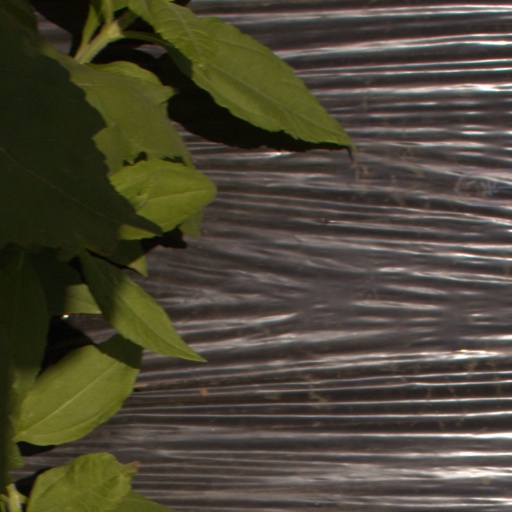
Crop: Jerusalem artichoke